A Flintstones Christmas Carol

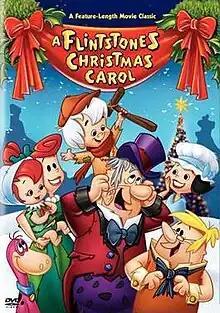
DVD cover

A Flintstones Christmas Carol is a 1994 American animated made-for-television film featuring characters from "The Flintstones" franchise, and based on the 1843 novella "A Christmas Carol" by Charles Dickens. Produced by Hanna-Barbera, it features the voices of Henry Corden, Jean Vander Pyl and Frank Welker. It first aired November 21, 1994, in syndication.